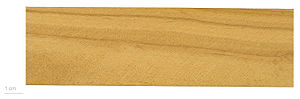
Grøn douglasgran
Pseudotsuga menziesii
Grøn Douglasgran er et nåletræ, der i Danmark er meget almindeligt plantet på grund sit ved, der anvendes som tømmer. Oprindelig stammer træet fra det vestlige Nordamerika og blev bragt til Europa af den skotske botaniker David Douglas. Grøn Douglasgran er den varietet af arten Douglasgran, der trives bedst i Danmark, hvor det bliver op til 45 meter højt. Nålene afgiver ved knusning en citronagtig duft.